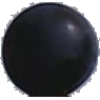
Label: Grape Blue 1